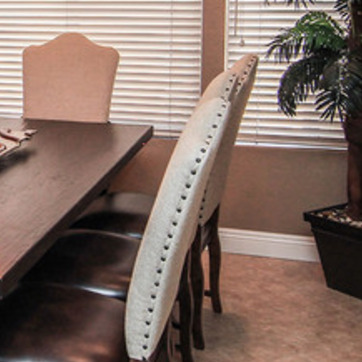
Material: leather